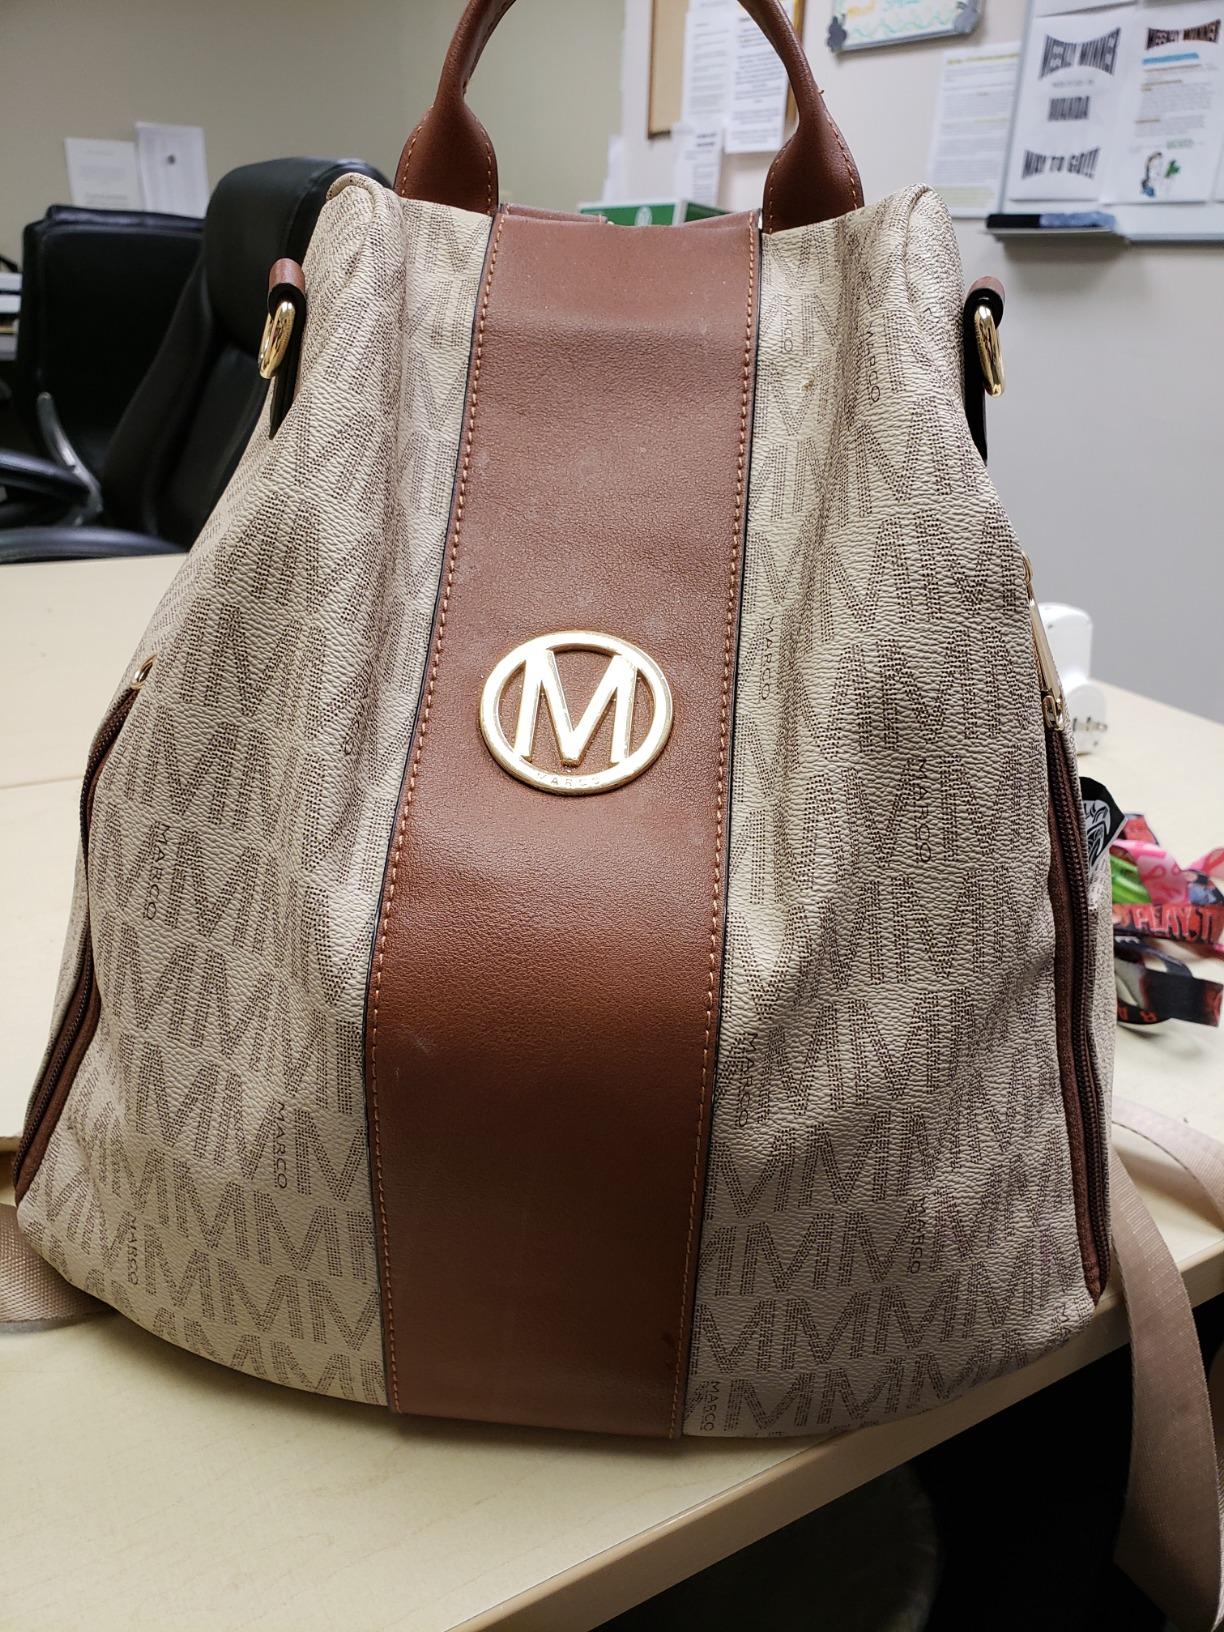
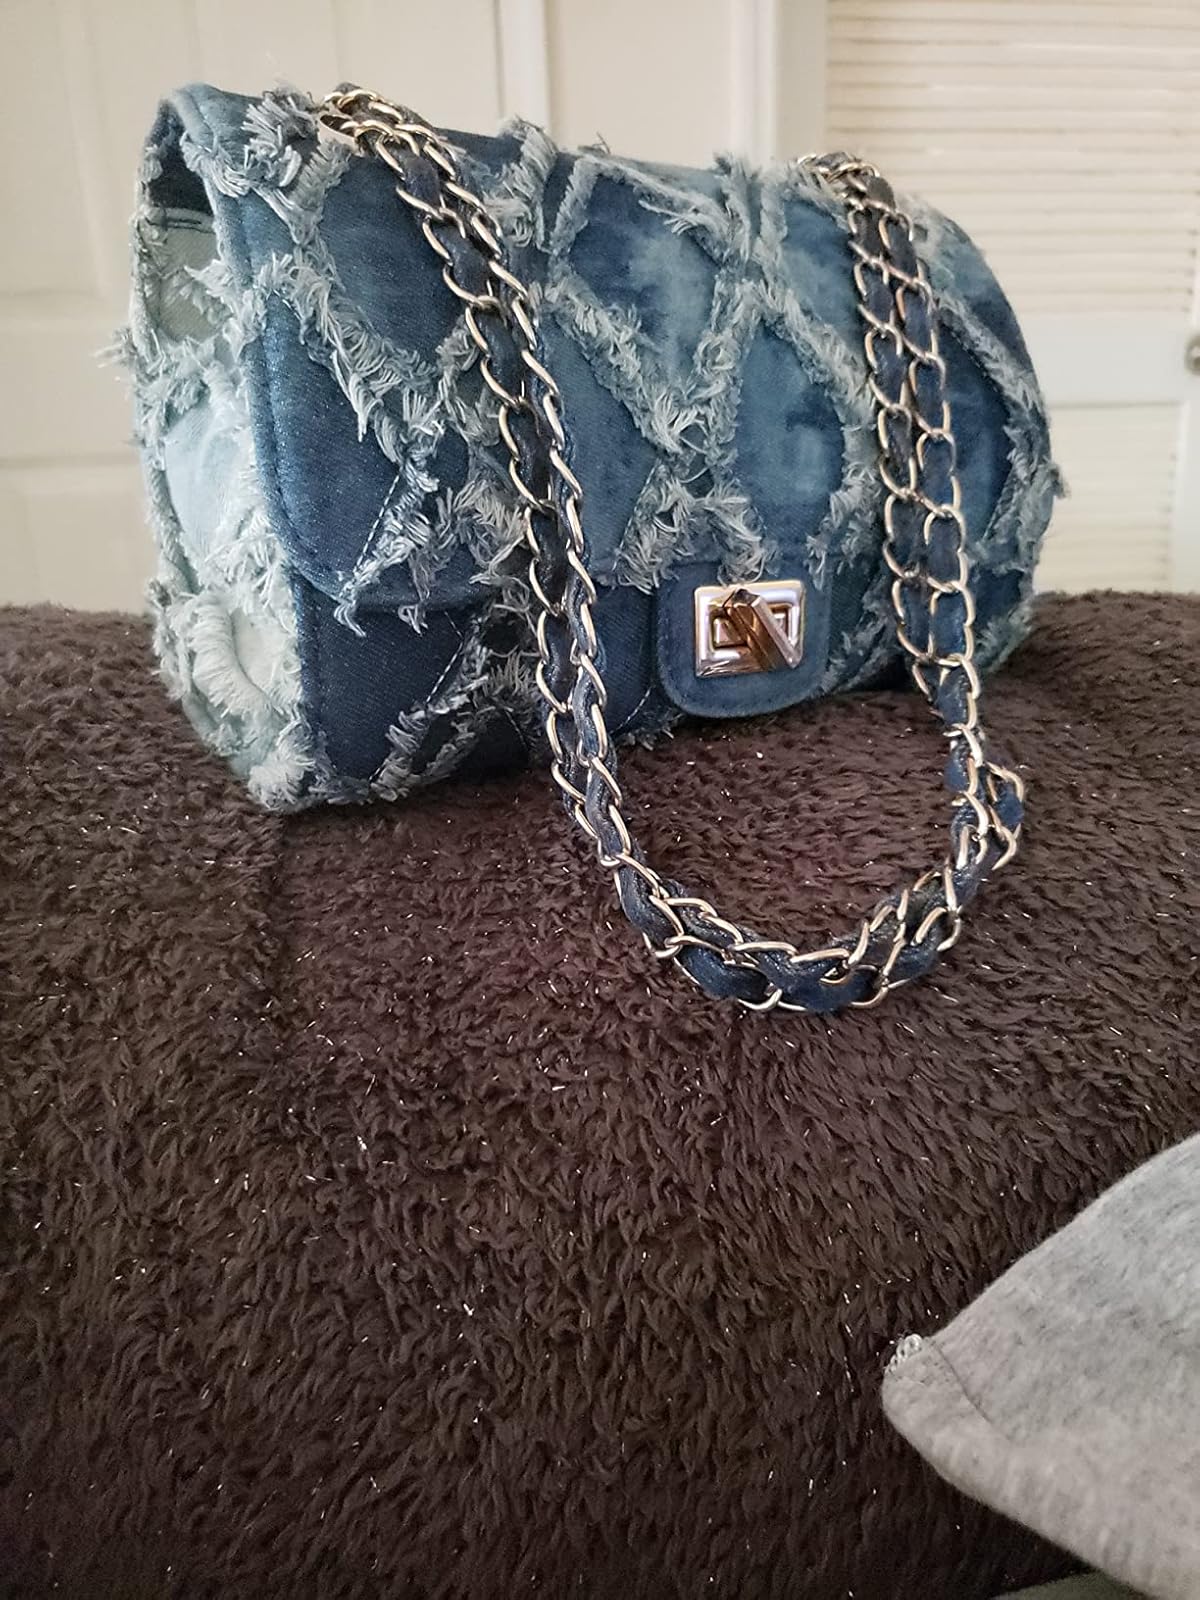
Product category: accessories_handbag
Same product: no